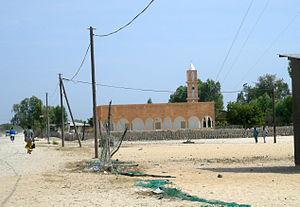
Elinkine est un village de Casamance, situé dans l'embouchure du fleuve Casamance, à 35 km d'Oussouye. Il fait partie de la communauté rurale de Mlomp, dans l'arrondissement de Loudia Ouoloff, le département d'Oussouye et la région de Ziguinchor.